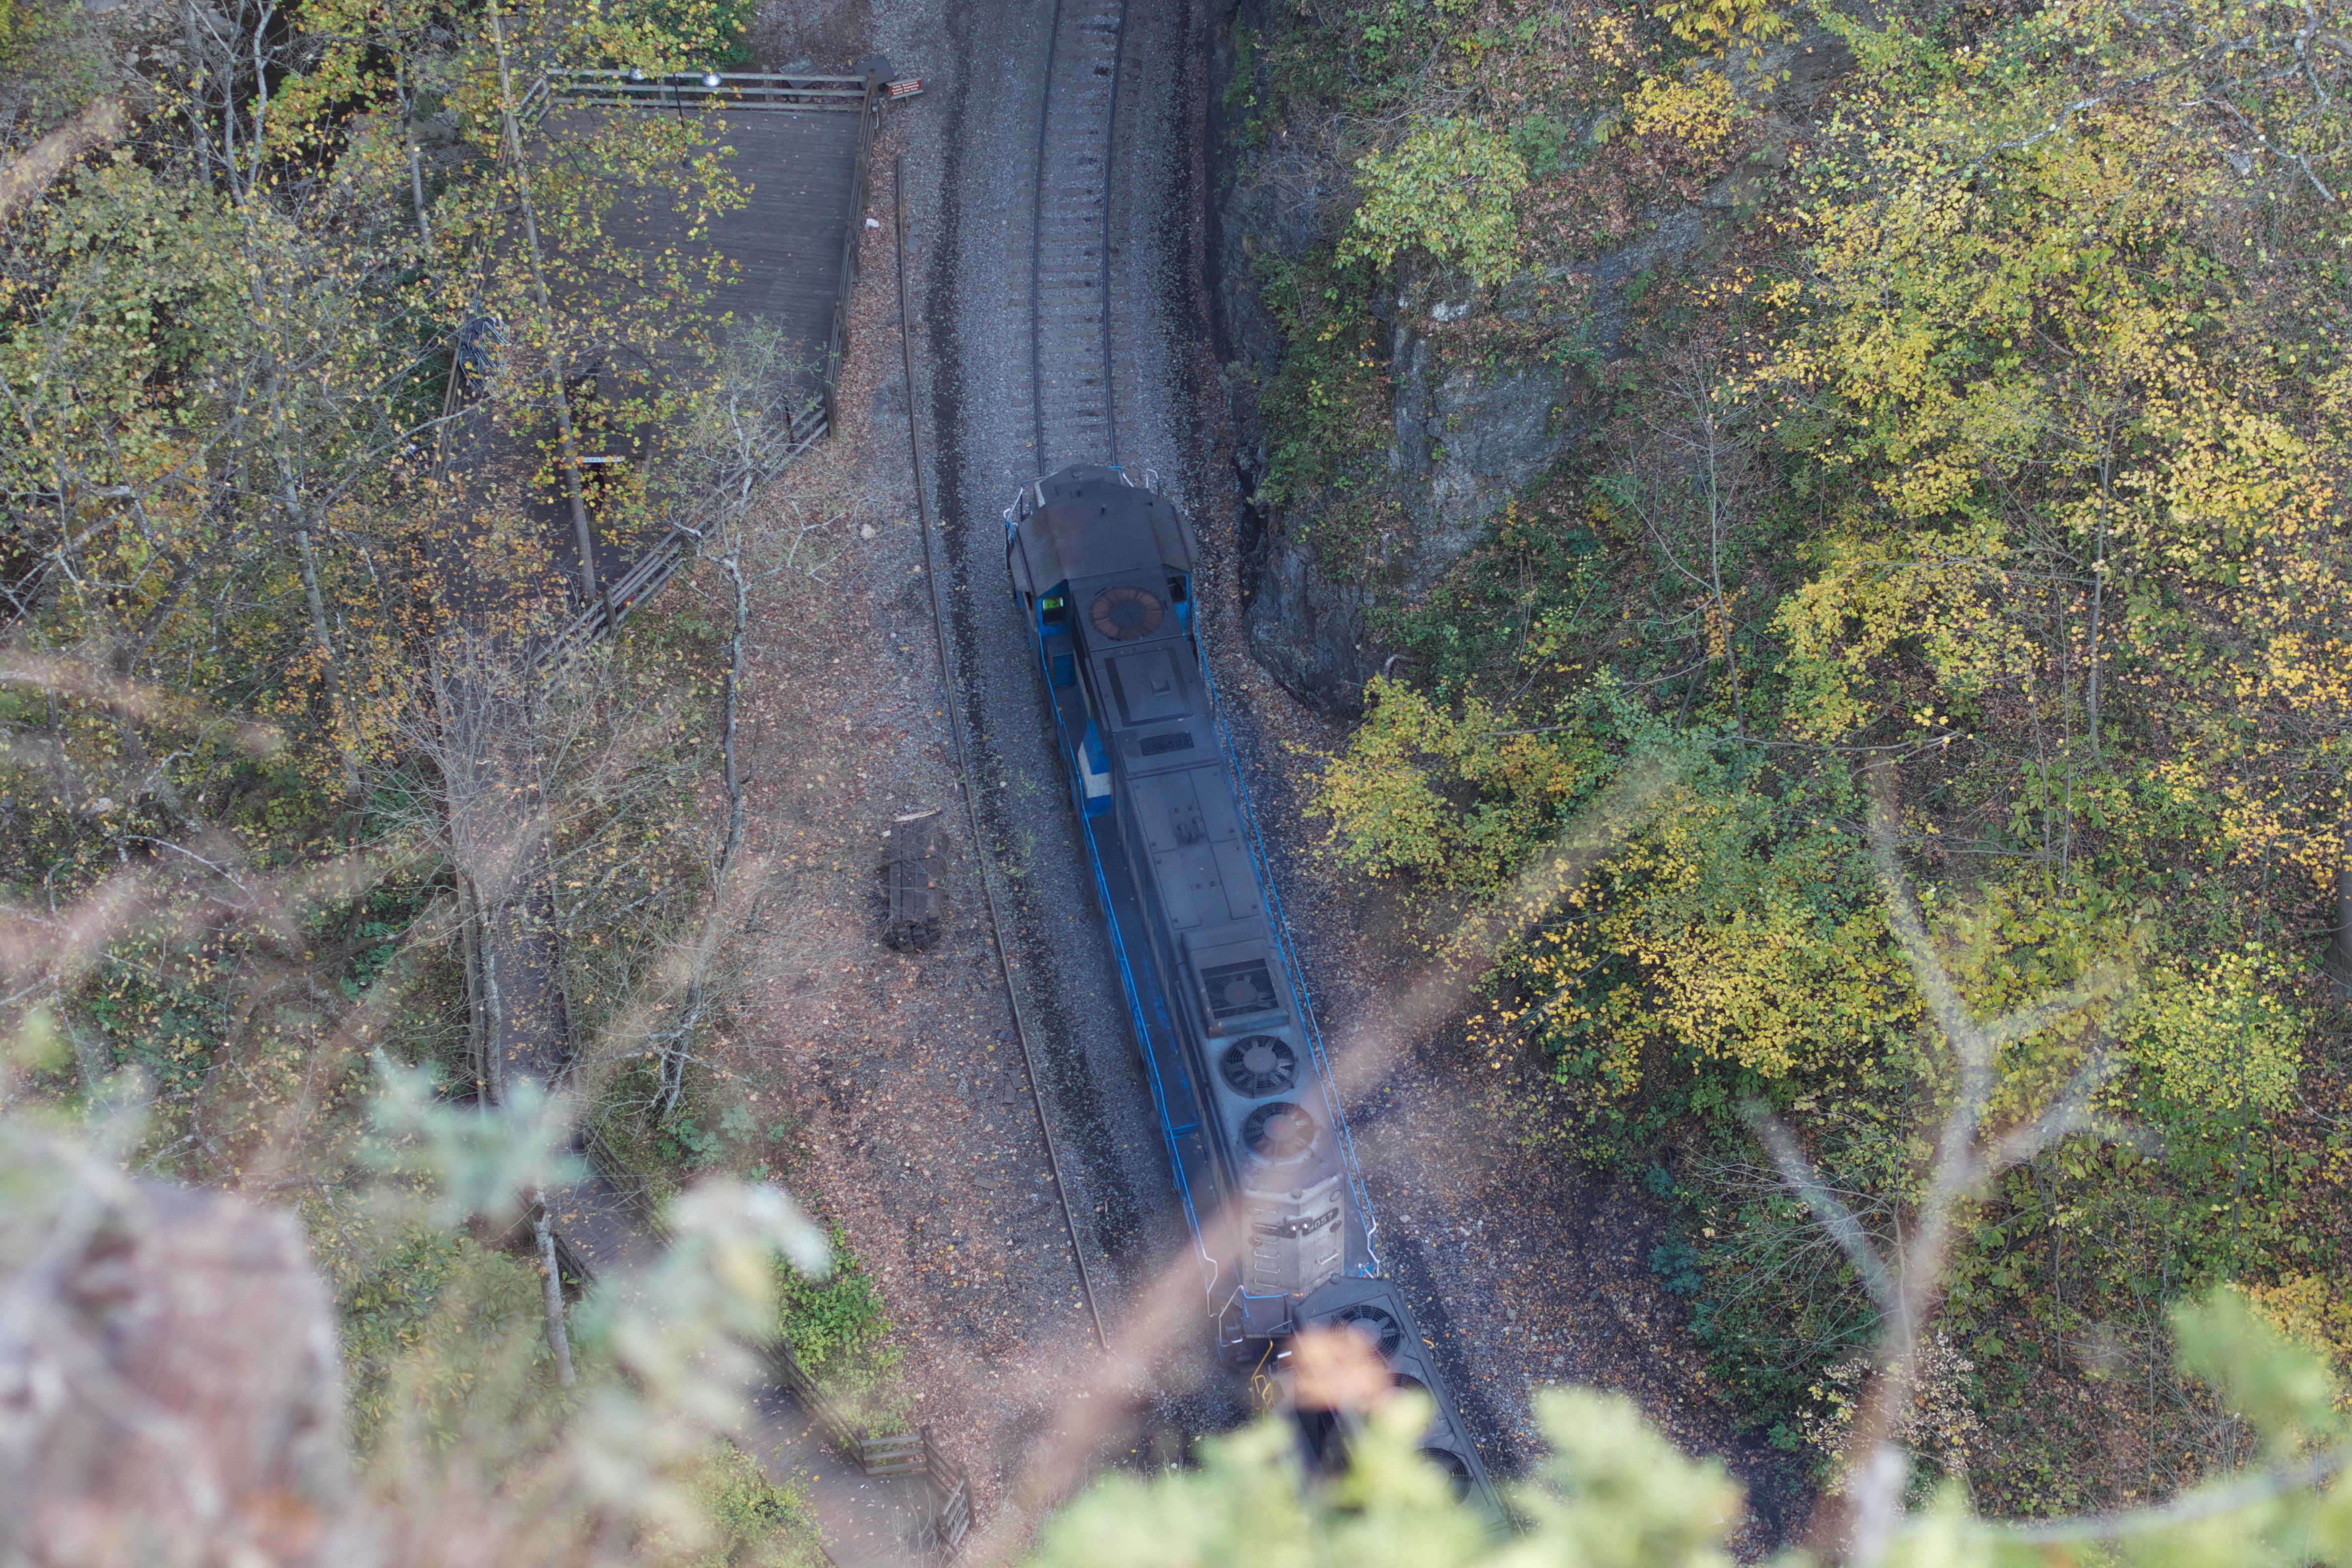
tree, forest, wilderness, track, trail, autumn, woodland, habitat, odyssey, rural area, natural environment, woody plant